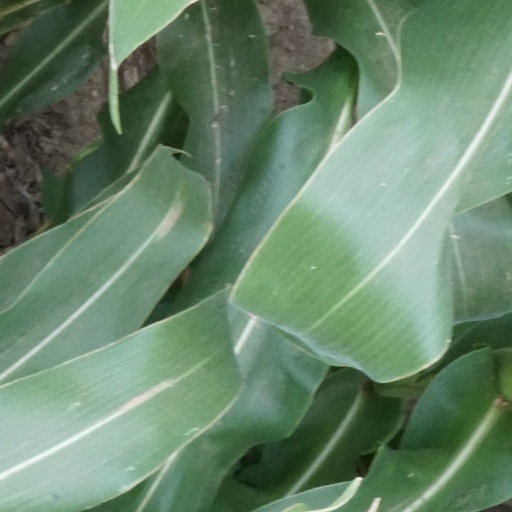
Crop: maize; corn